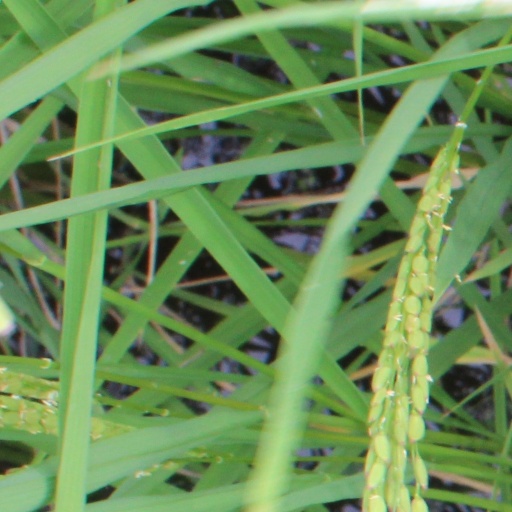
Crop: rice